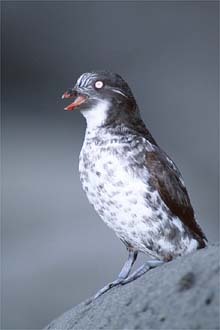
the bird had a white and grey speckled chest with a short orange beak.
this bird has a black crown and back, with small accents, as well as a black and white spotted breast.
the bird has a grey body and a white and grey speckled chest along with an orange beak.
the birds has a white throat, breast, belly, side, abdomen and vent area.
this bird is white with black on its head and has a very short beak.
a small white and black bird. it has nearly completely white eyes, and a white breast with light black spots. the throat is completely white.
this bird is white with black and has a very short beak.
this bird has a black head with a white breast that is speckled with black.
this bird has a small orange bill with grey crown and white and grey spotted belly.
the small bird has a bright white eye, a short black and orange bill, and a spotted belly.
Species: Least Auklet